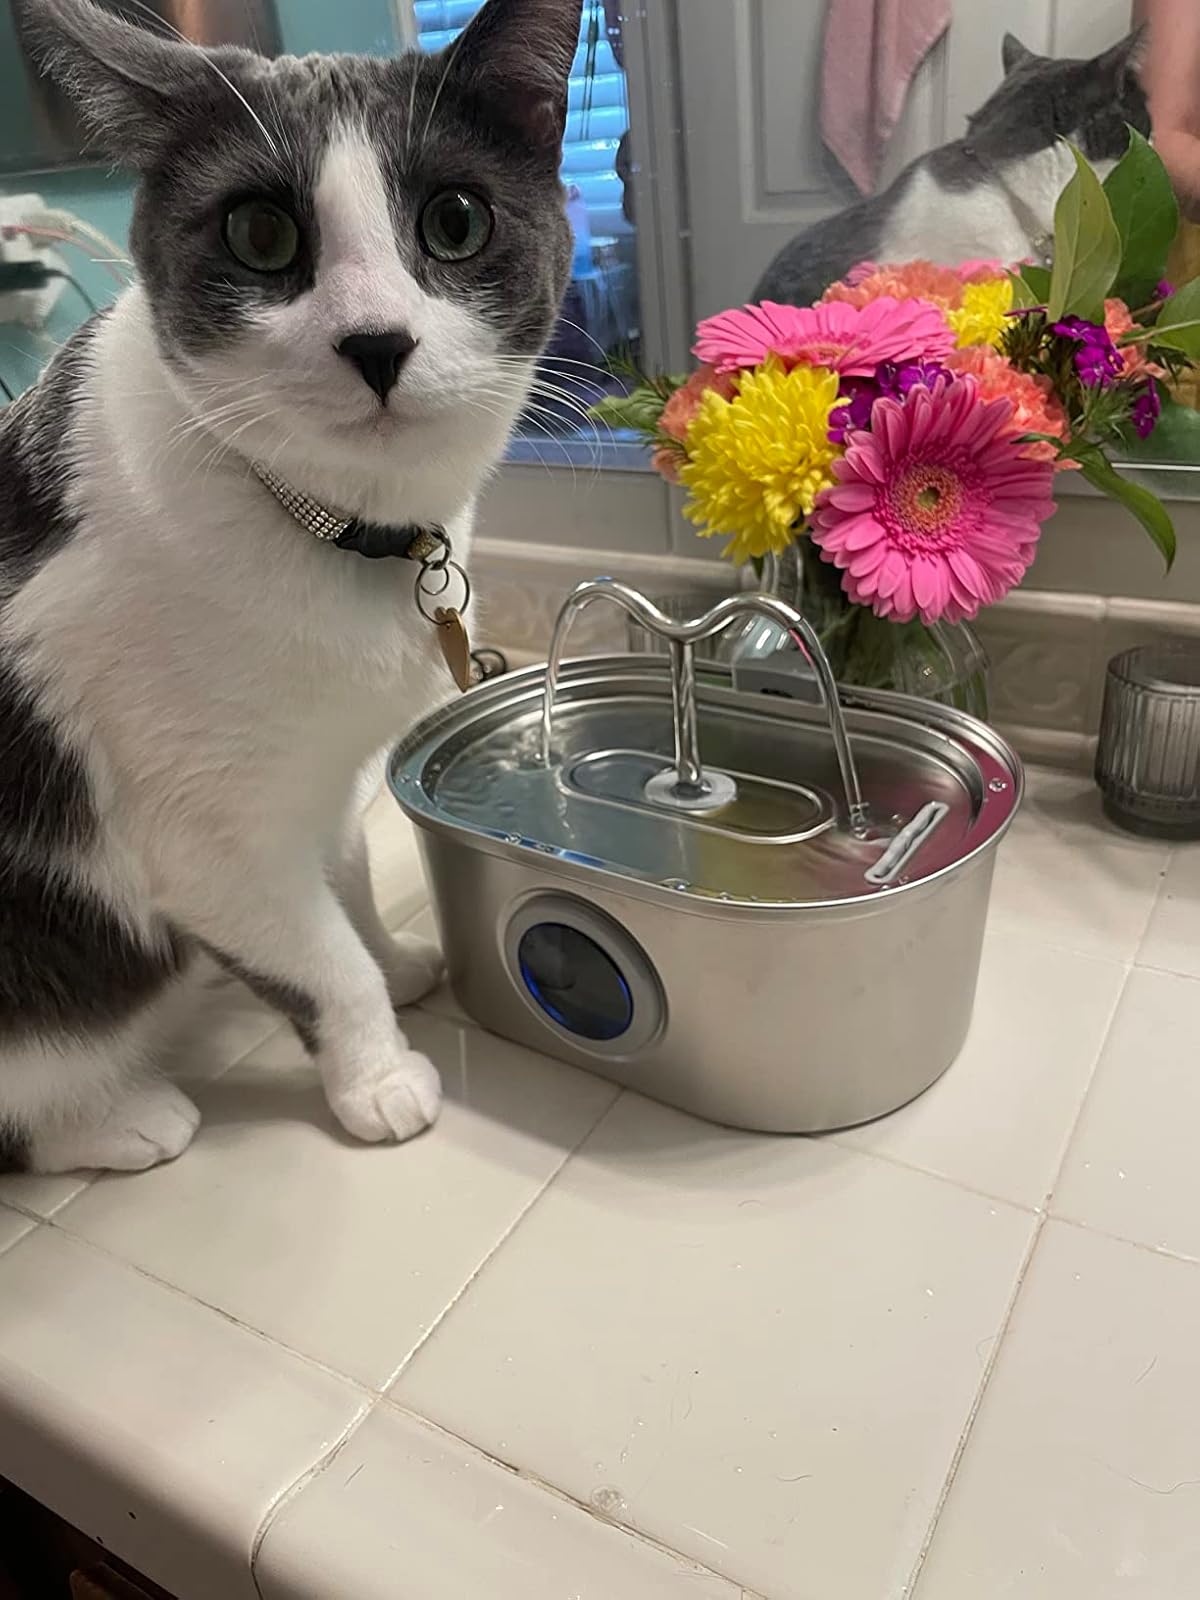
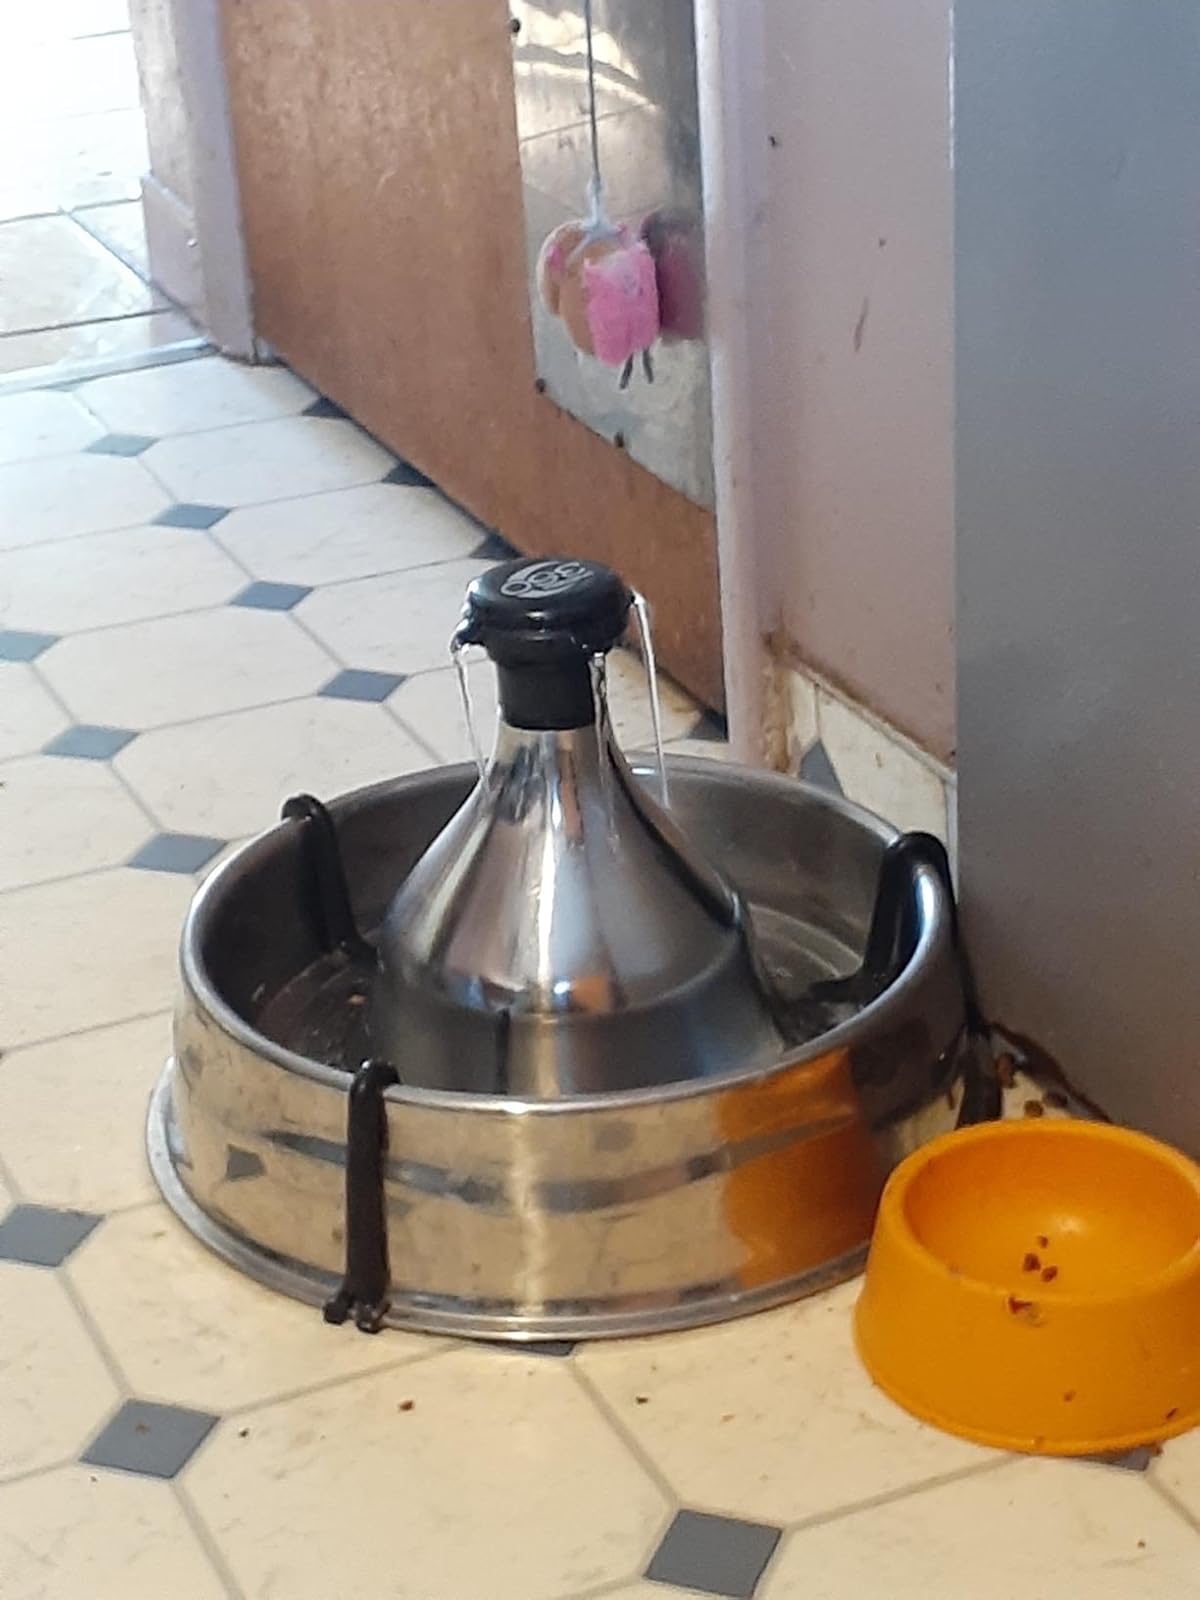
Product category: items_bowl
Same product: no